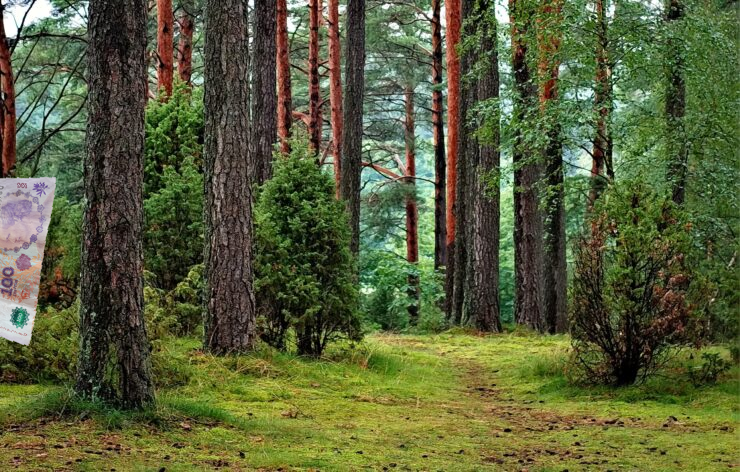
Denominación: 100